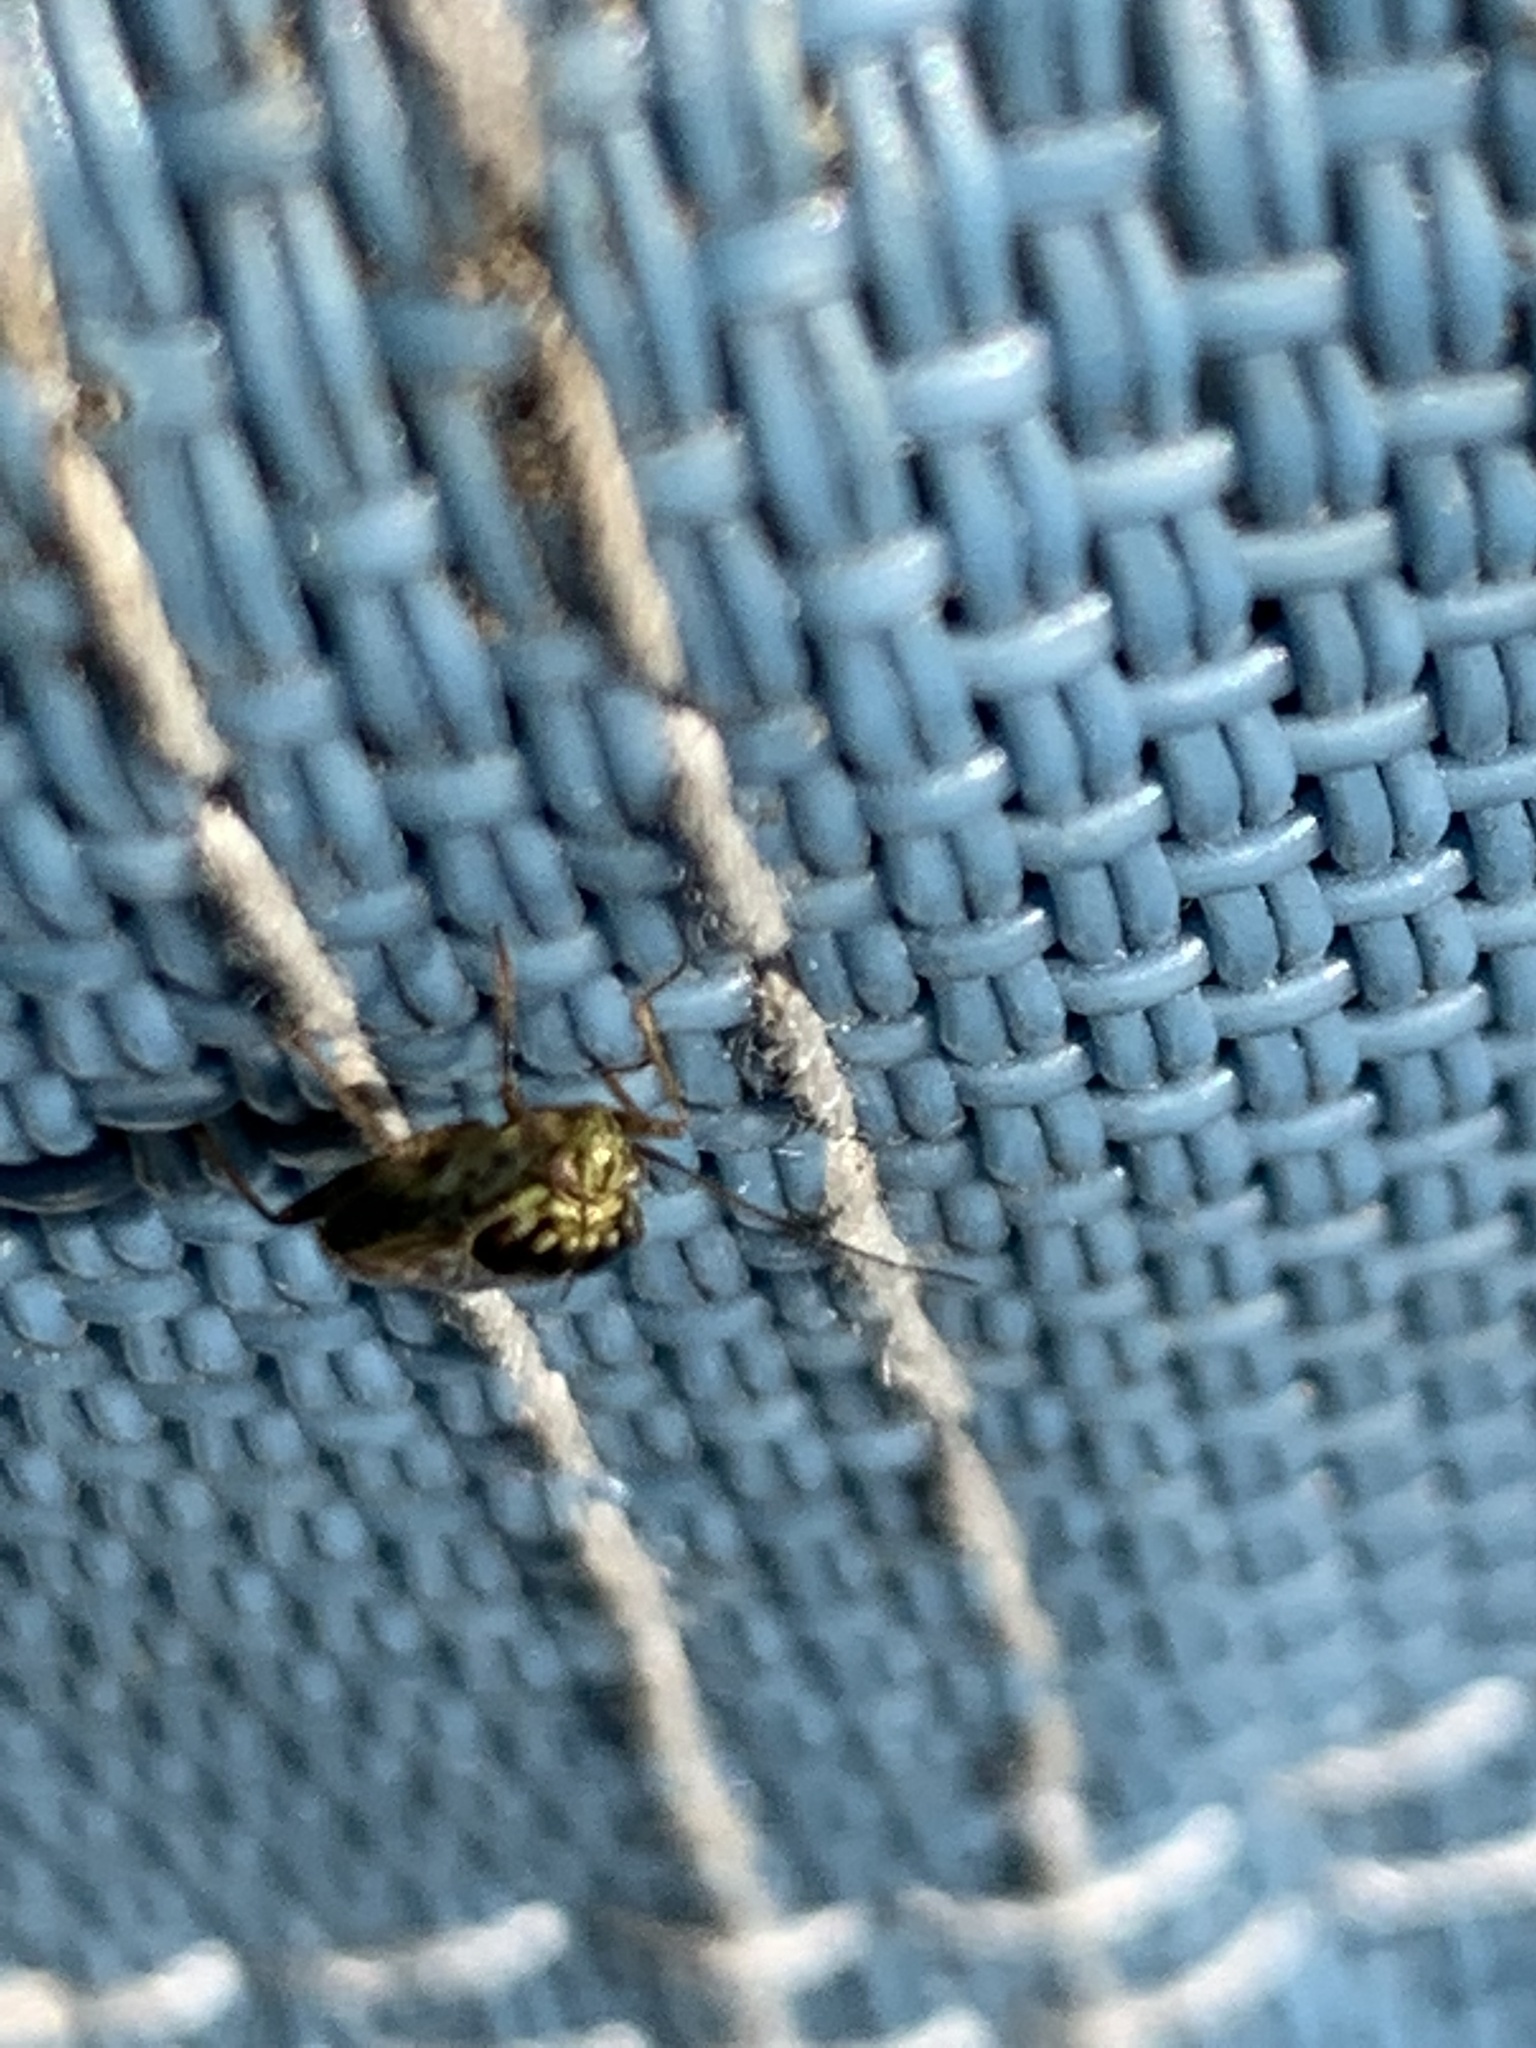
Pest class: lygus_bug